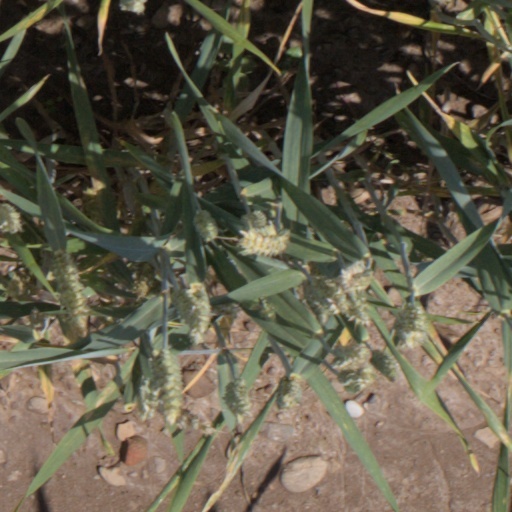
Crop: wheat